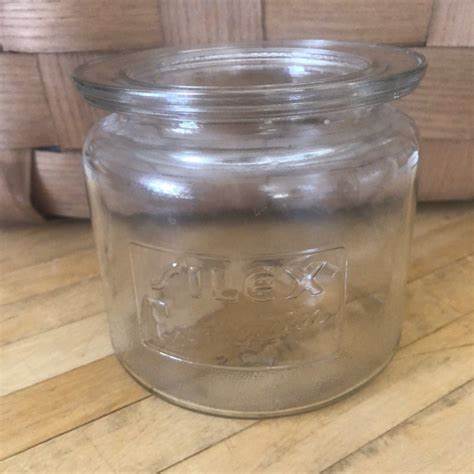
Label: glass